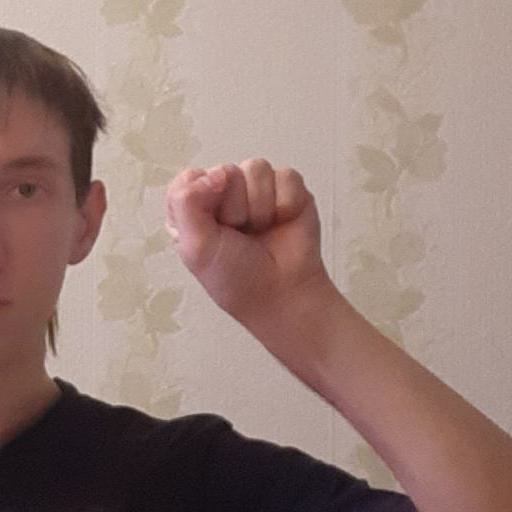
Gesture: fist